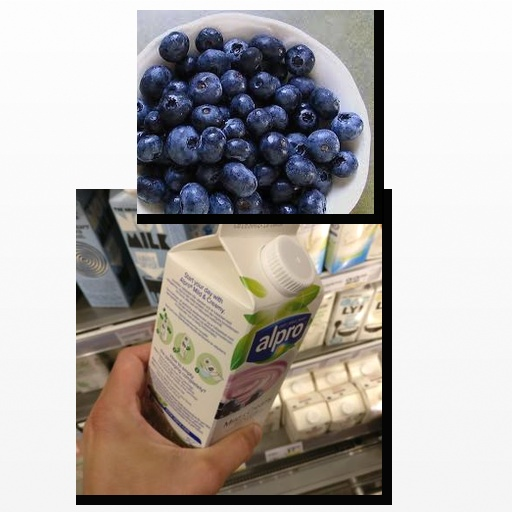
Food items: blueberry_soyghurt, blueberry